Khar Turan National Park

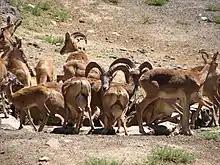

Khar Turan is home to one of the largest populations of the critically endangered Asiatic cheetah. There were about 12–15 of these cats in the area. Occasional reports of females with cubs indicate a breeding and perhaps growing population. In late December 2014, four new cheetahs have been spotted by camera traps. Another four new individuals consisting of a female and her three cubs had been reported in January 2015, after another eleven new cheetahs were spotted a month before, and an additional eight cheetahs had been spotted in July 2015. In April 2024, the largest known family group of Asiatic cheetahs in Iran was reported in Khar Turan National Park, consisting of a female and her five cubs.